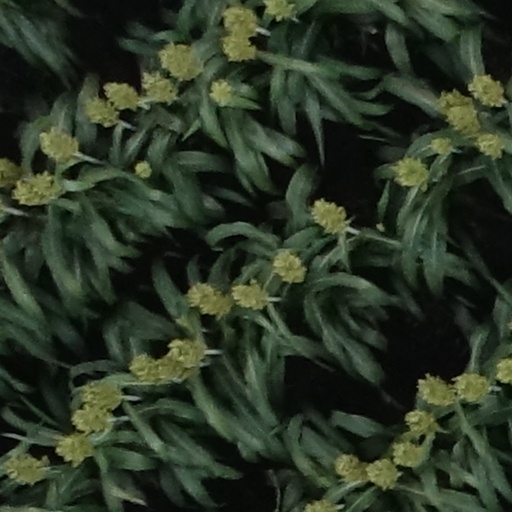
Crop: sorghum